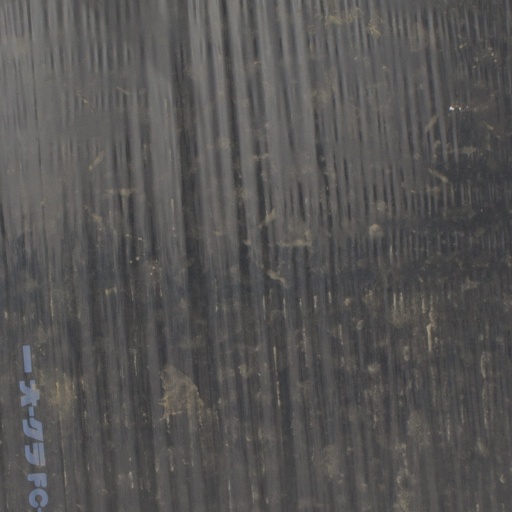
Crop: Jerusalem artichoke